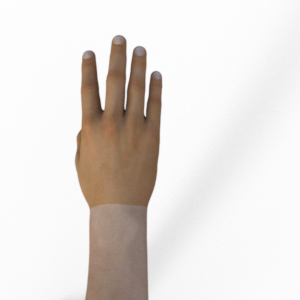
Label: paper